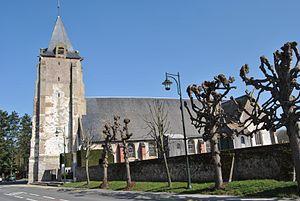
L'église de Verton
Verton est une commune française située dans le département du Pas-de-Calais en région Hauts-de-France. Elle fait partie de la région naturelle du Marquenterre.